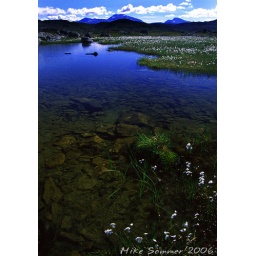
A typical small lake nestled in the mountain ranges of Norway and Sweden